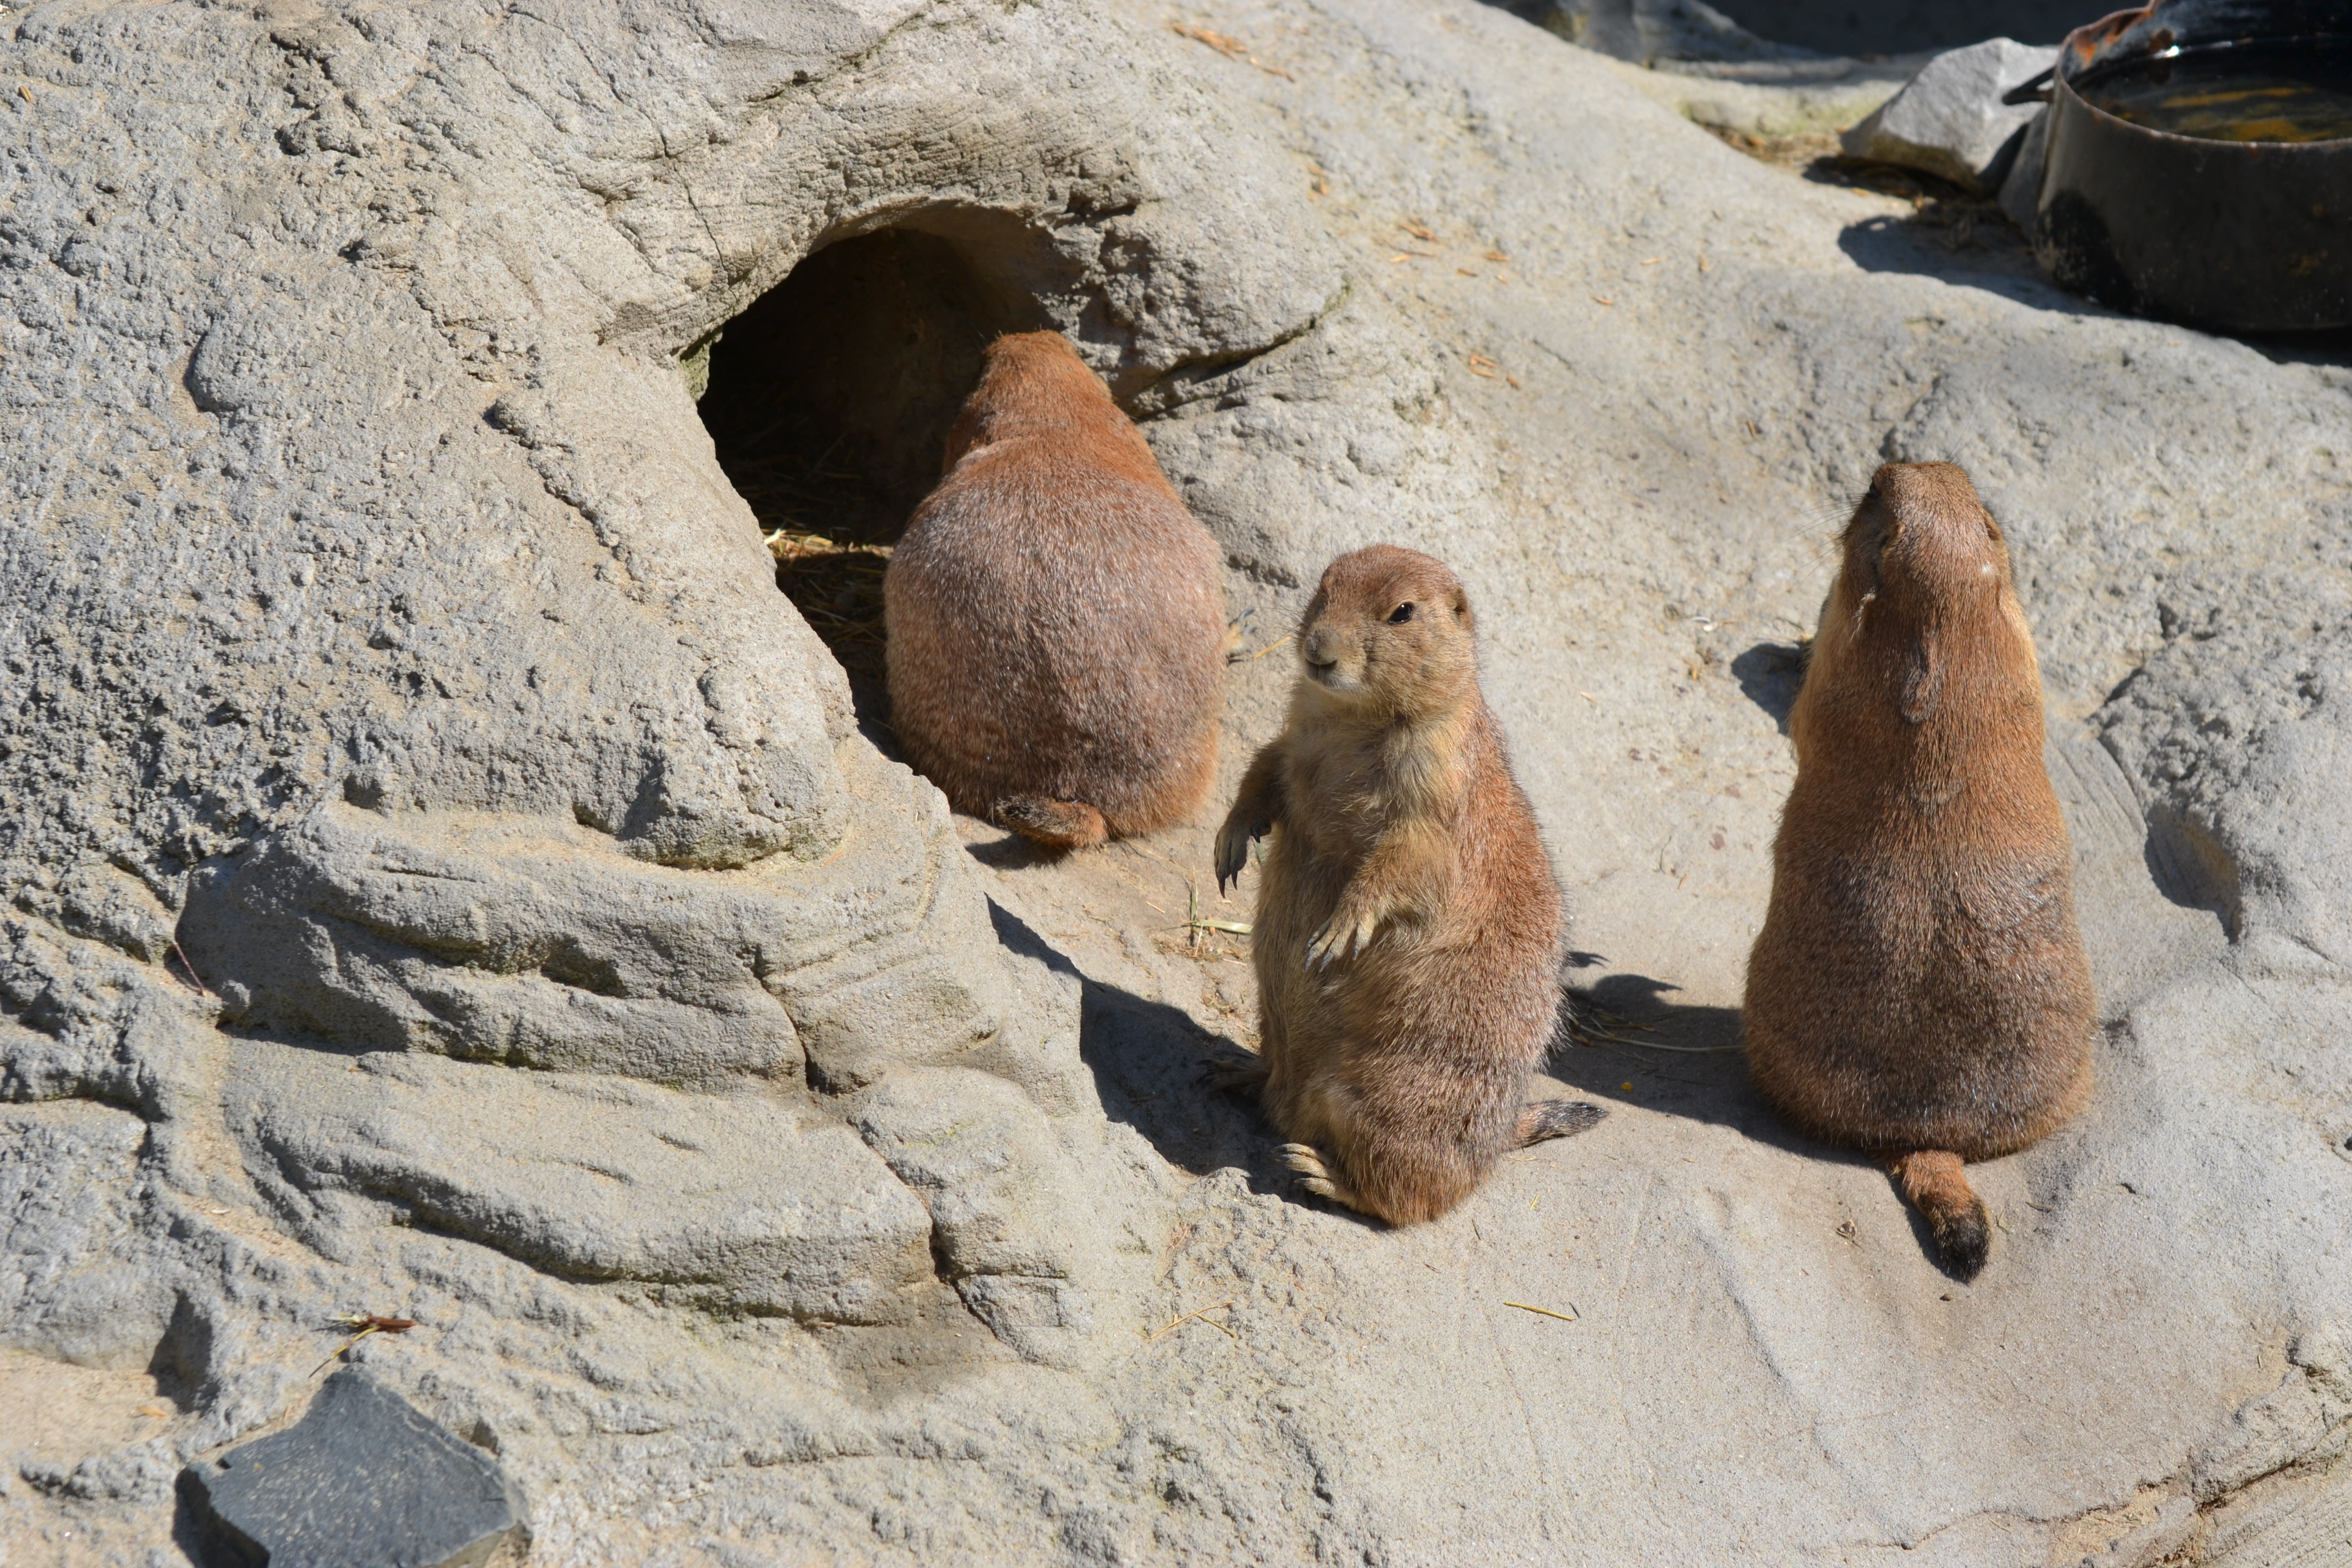
animal, cute, wildlife, zoo, mammal, fauna, seals, meerkat, curious, tiergarten